A Robert Heinlein Omnibus

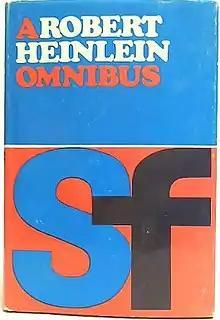
First edition (publ. Sidgwick & Jackson)

A Robert Heinlein Omnibus was a second collection of Robert A Heinlein's stories to use the term "omnibus" the first being The Robert Heinlein Omnibus (1958), published in 1966. Containing fifteen of Heinlein's short stories and novellas, this second "Omnibus" represents a short chronological period, 1940 to 1950, of Heinlein's writings.